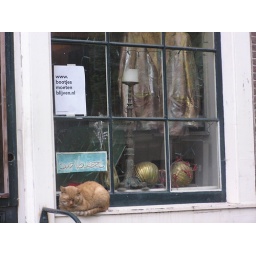
Sleepy cat in window